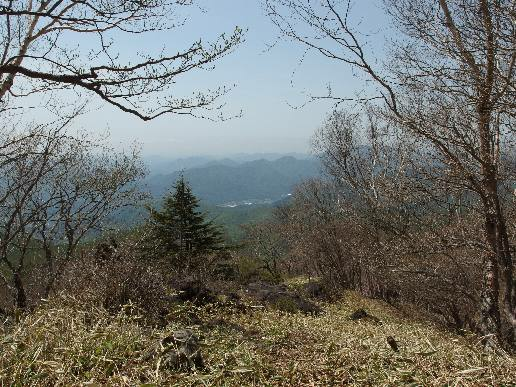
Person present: No